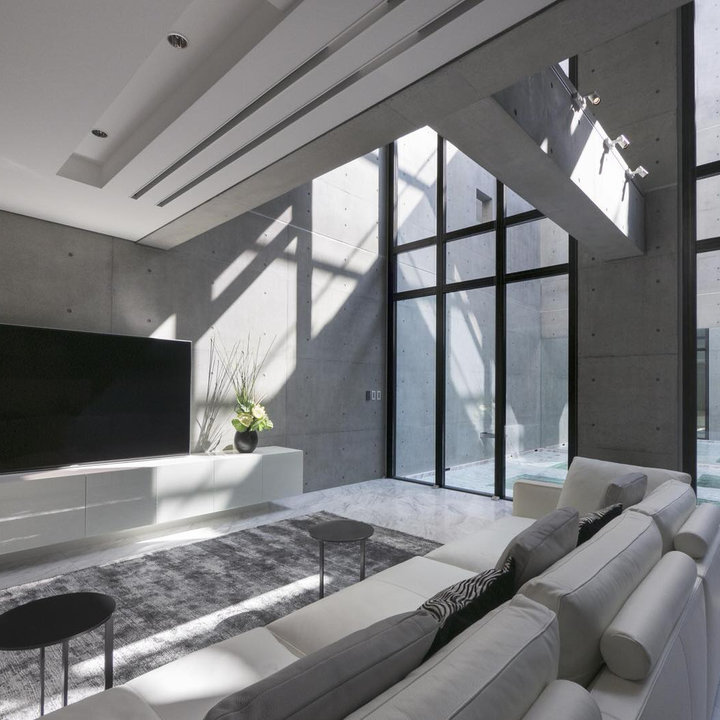
Style: Industrial